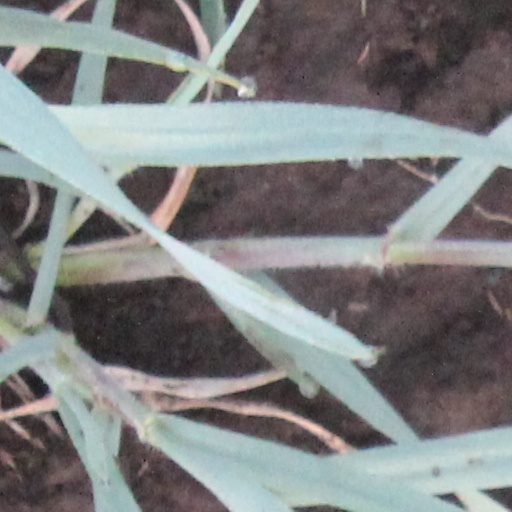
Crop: wheat